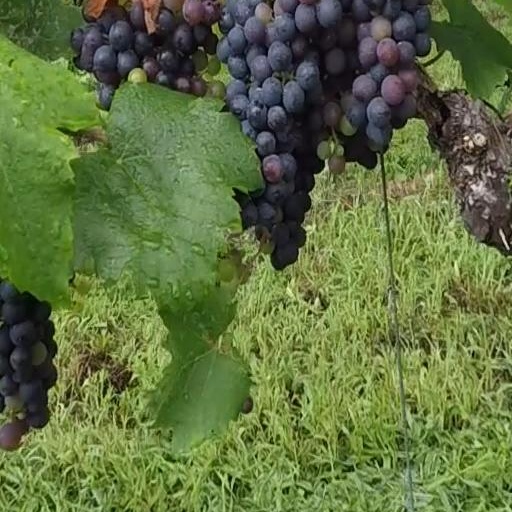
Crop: grape